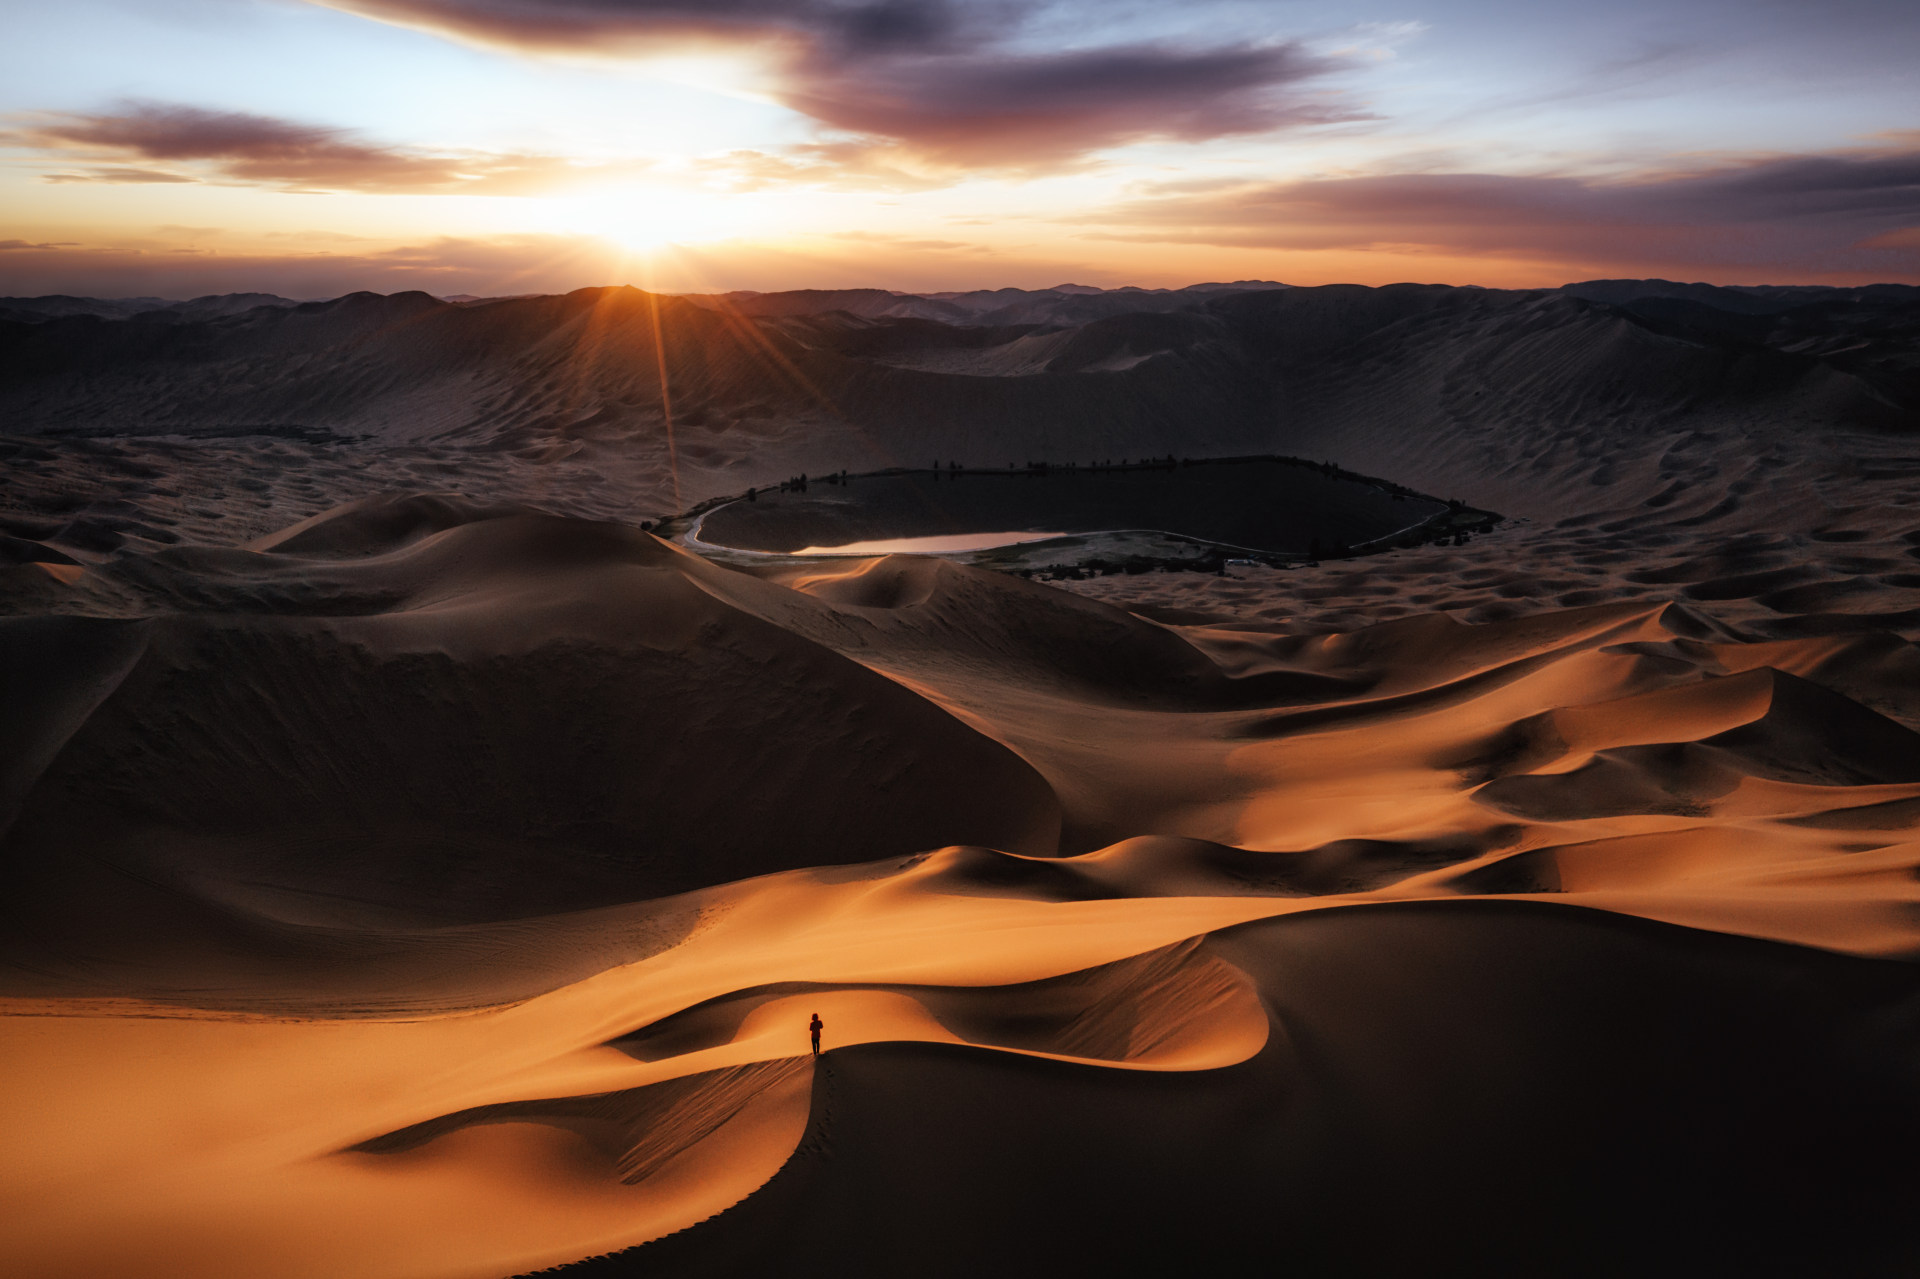
natural, landscape, atmosphere, sunset, sunrise, dusk, horizon, sunlight, terrain, evening, geology, geological phenomenon, formation, aeolian landform, sun, afterglow, dawn, heat, calm, tundra, lens flare